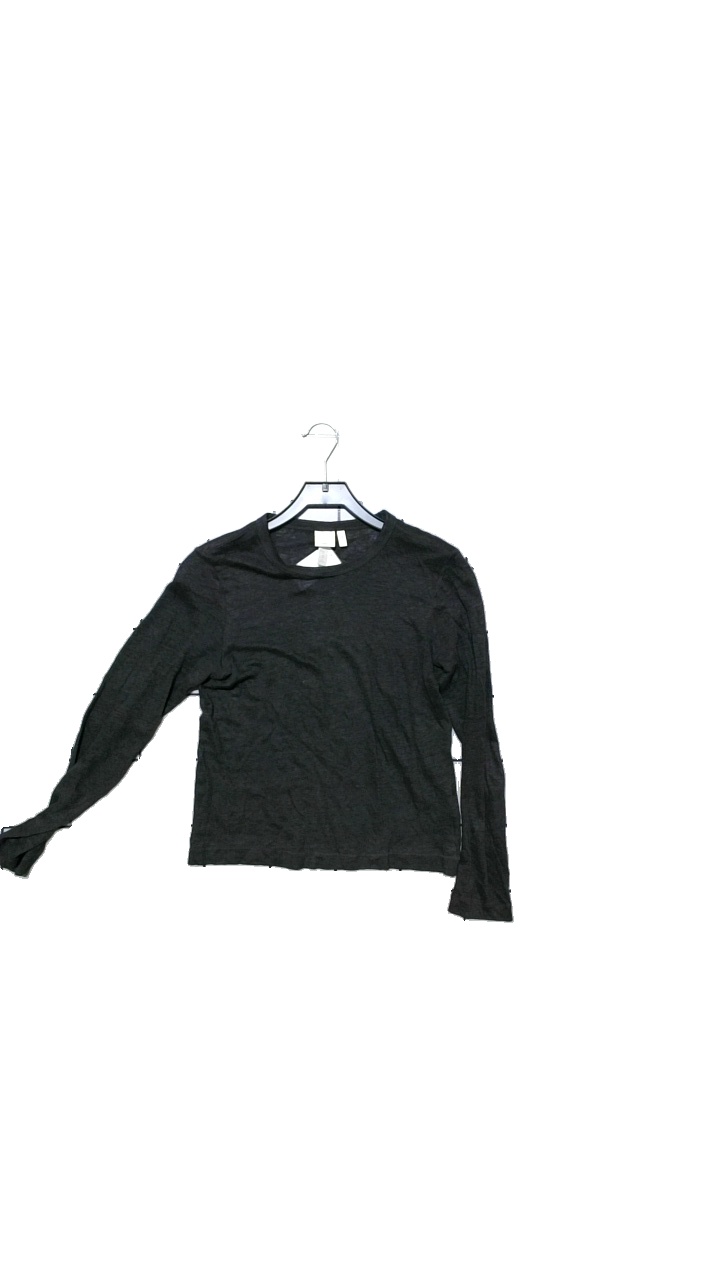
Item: Top (Ladies)
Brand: H&m
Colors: Grey
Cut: Regular
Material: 100% Linne
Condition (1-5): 4
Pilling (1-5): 4
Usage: Reuse
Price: <50